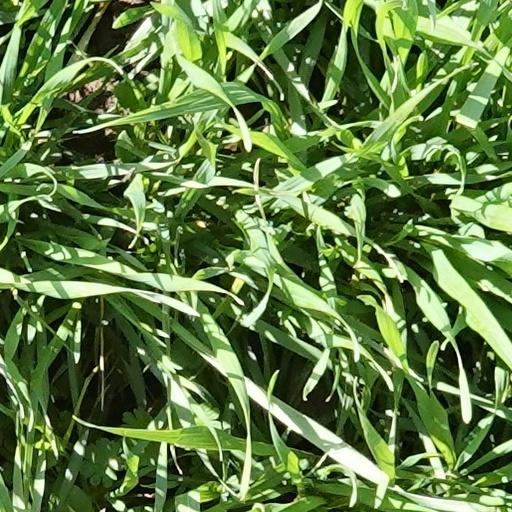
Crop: wheat